Geese in Chinese poetry

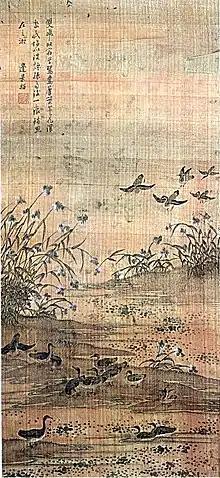
Bian Wenjin, Wild geese in the waters of San Xiang, early 15th century.

Other vivid images of geese in the "Shijing" involve an archer on the ground, shooting them down with arrows. Poems include "Shu Goes Hunting", an ode to the chariot archer Shu, in which the formation of his chariot horses is compared to that of a flight of geese, ("大叔于田" - "Da Shu Yu Tian", "Airs of the States", 鄭 - "Zheng"), which begins (Legge translation):